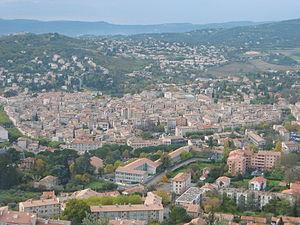
L'unité urbaine de Manosque est une unité urbaine française centrée sur Manosque, principale ville des Alpes-de-Haute-Provence dans la région Provence-Alpes-Côte d'Azur.
Le Moulin de Pologne est un roman écrit par Jean Giono, publié entre juin et août 1951 dans la Revue de Paris, puis en 1952 aux Éditions Gallimard. Le livre a notamment reçu le prix du meilleur roman français au Grand Prix de Venise du roman international de 1953.
Manosque est une commune française, située dans le département des Alpes-de-Haute-Provence en région Provence-Alpes-Côte d'Azur. Les habitants de Manosque s'appellent les Manosquins. Manosque est la ville la plus peuplée des Alpes-de-Haute-Provence.